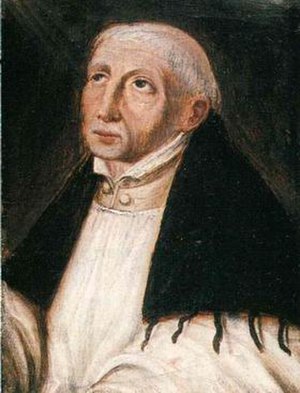
Jan van Ruusbroec
Jan van Ruusbroec.
Jan van Ruusbroec var en klosterleder, skribent og mystiker fra Flandern. Han var en af de vigtigste eksponenter for nederlandsk kristen mystik i middelalderen. Jan er også en helgen, efter at han i 1908 blev helligkåret af Pius X.